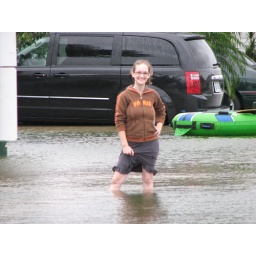
There were fish swimming around in that stuff and Hannah seemed to enjoy trying to catch them.